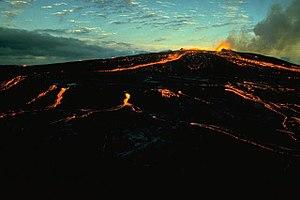
Vue du Mauna Ulu recouvert de coulées de lave Pahoehoe, Kilauea, Hawaï, États-Unis
Le Mauna Ulu, toponyme hawaïen signifiant littéralement « montagne grandissante », est un cône volcanique situé sur les pentes du Kīlauea, le volcan le plus actif de l'île d'Hawaï, aux États-Unis. Il s'est formé au cours de l'éruption du Kīlauea entre 1969 et 1974, à l'époque l'éruption la plus importante depuis l'arrivée des Américains sur l'archipel d'Hawaï. Débutée le 24 mai 1969 et après deux épisodes marqués par l'apparition de fontaines, de lacs, de coulées et de cascades de lave qui ont atteint l'océan Pacifique, l'éruption s'achève le 22 juillet 1974 soit après plus de cinq ans d'activité. Le lieu constitue depuis lors l'élément le plus important du paysage visible à partir du sommet du cône de Puʻu Huluhulu. Il est accessible par le Napau Crater Trail au terme d'une randonnée de quelques heures.